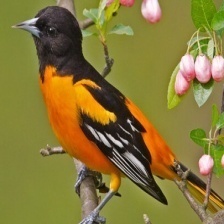
Species: BALTIMORE ORIOLE
Scientific name: ICTERUS GALBULA